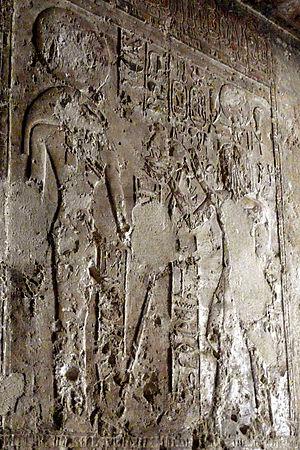
Hatshepsut et Pakhet. Intérieur du Spéos Artemidos